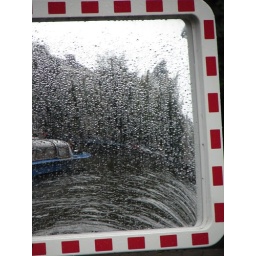
Our boat in a canal mirror